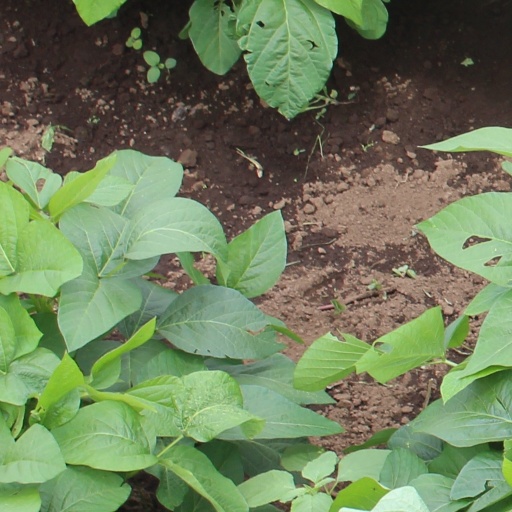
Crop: soybean